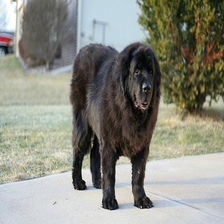
Species: dog
Breed: newfoundland